Upper Elementary School (Goffstown, New Hampshire)

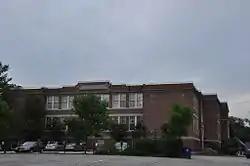

The Upper Elementary School, listed on the National Register of Historic Places as the Goffstown High School, is a historic school building located at 12 Reed Street in the center of Goffstown, New Hampshire. The building was constructed in 1925 and served as the town's first purpose-built high school until the opening of the present high school on Wallace Road in 1965. The building, renamed "Upper Elementary School", then served the town's intermediate-grade students until the opening of Mountain View Middle School. The building has since been converted into senior housing and is now known as The Meetinghouse at Goffstown. It was listed on the National Register in 1997.